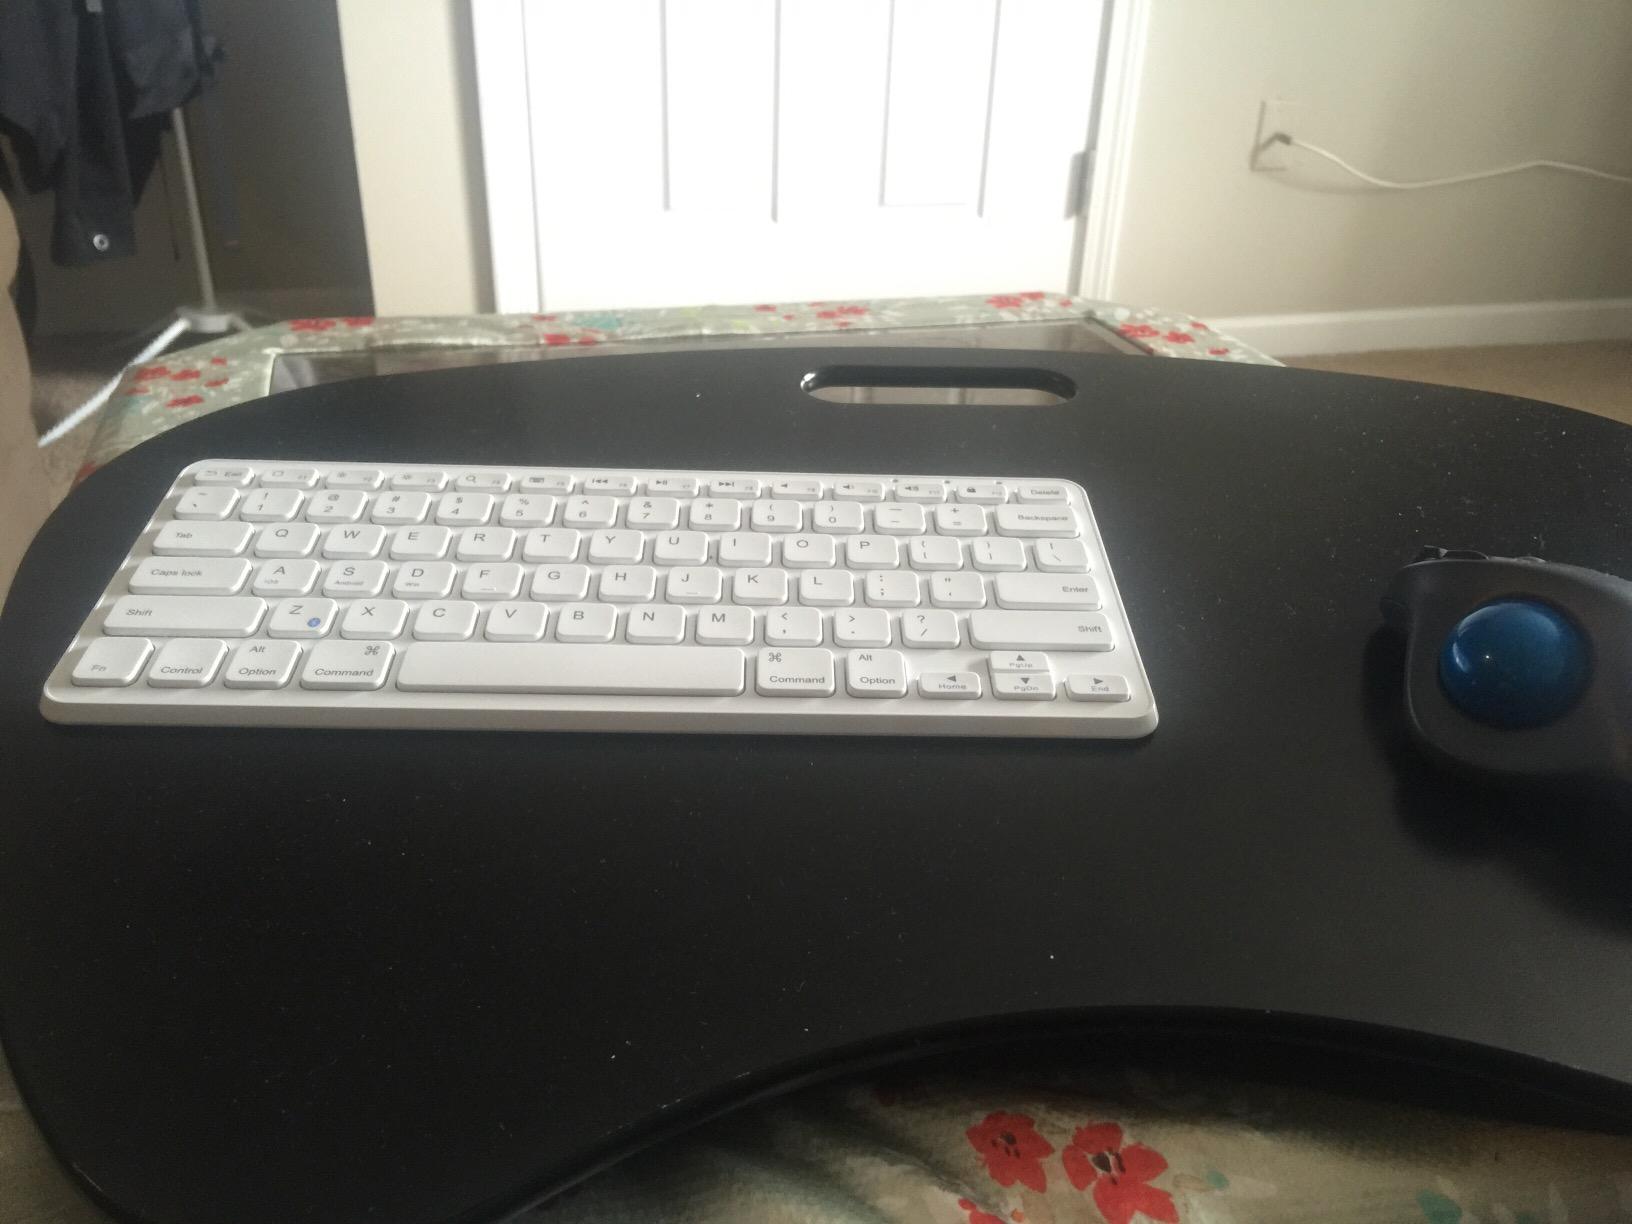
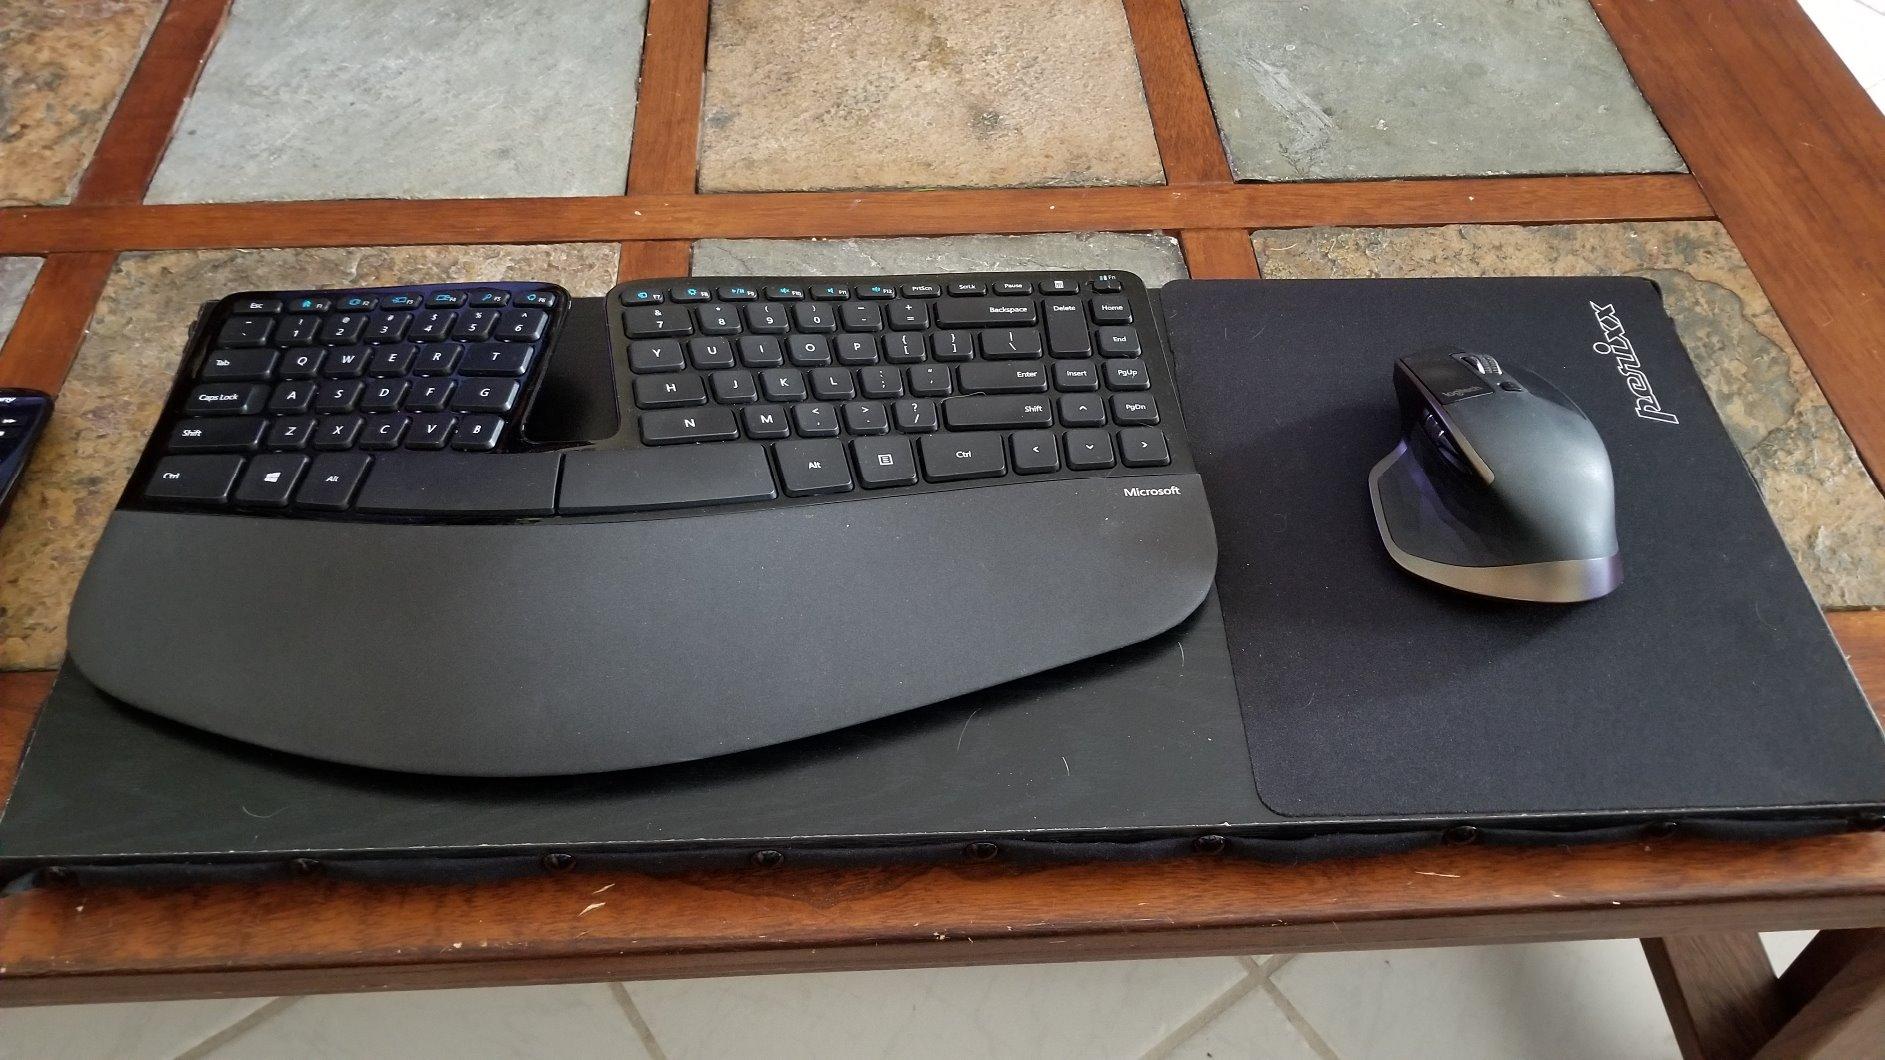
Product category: keyboard
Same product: no